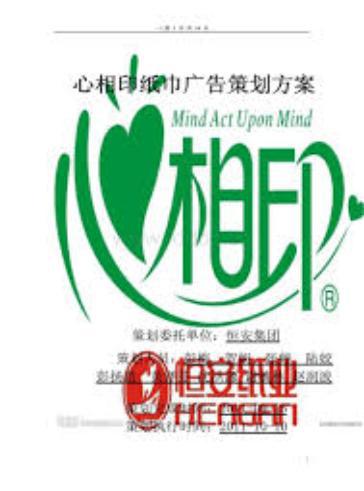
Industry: Necessities